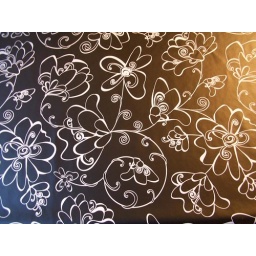
new table cloth in my kitchen